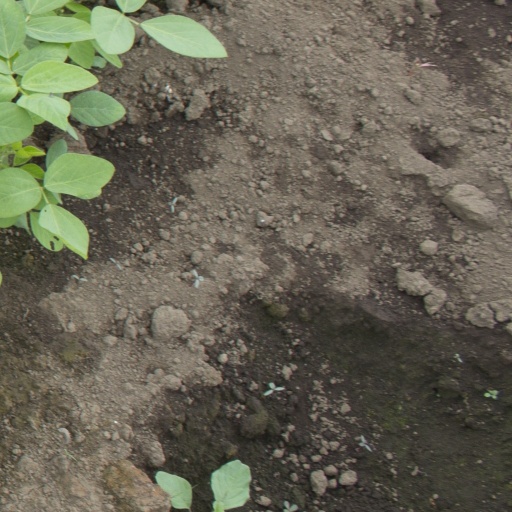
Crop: soybean